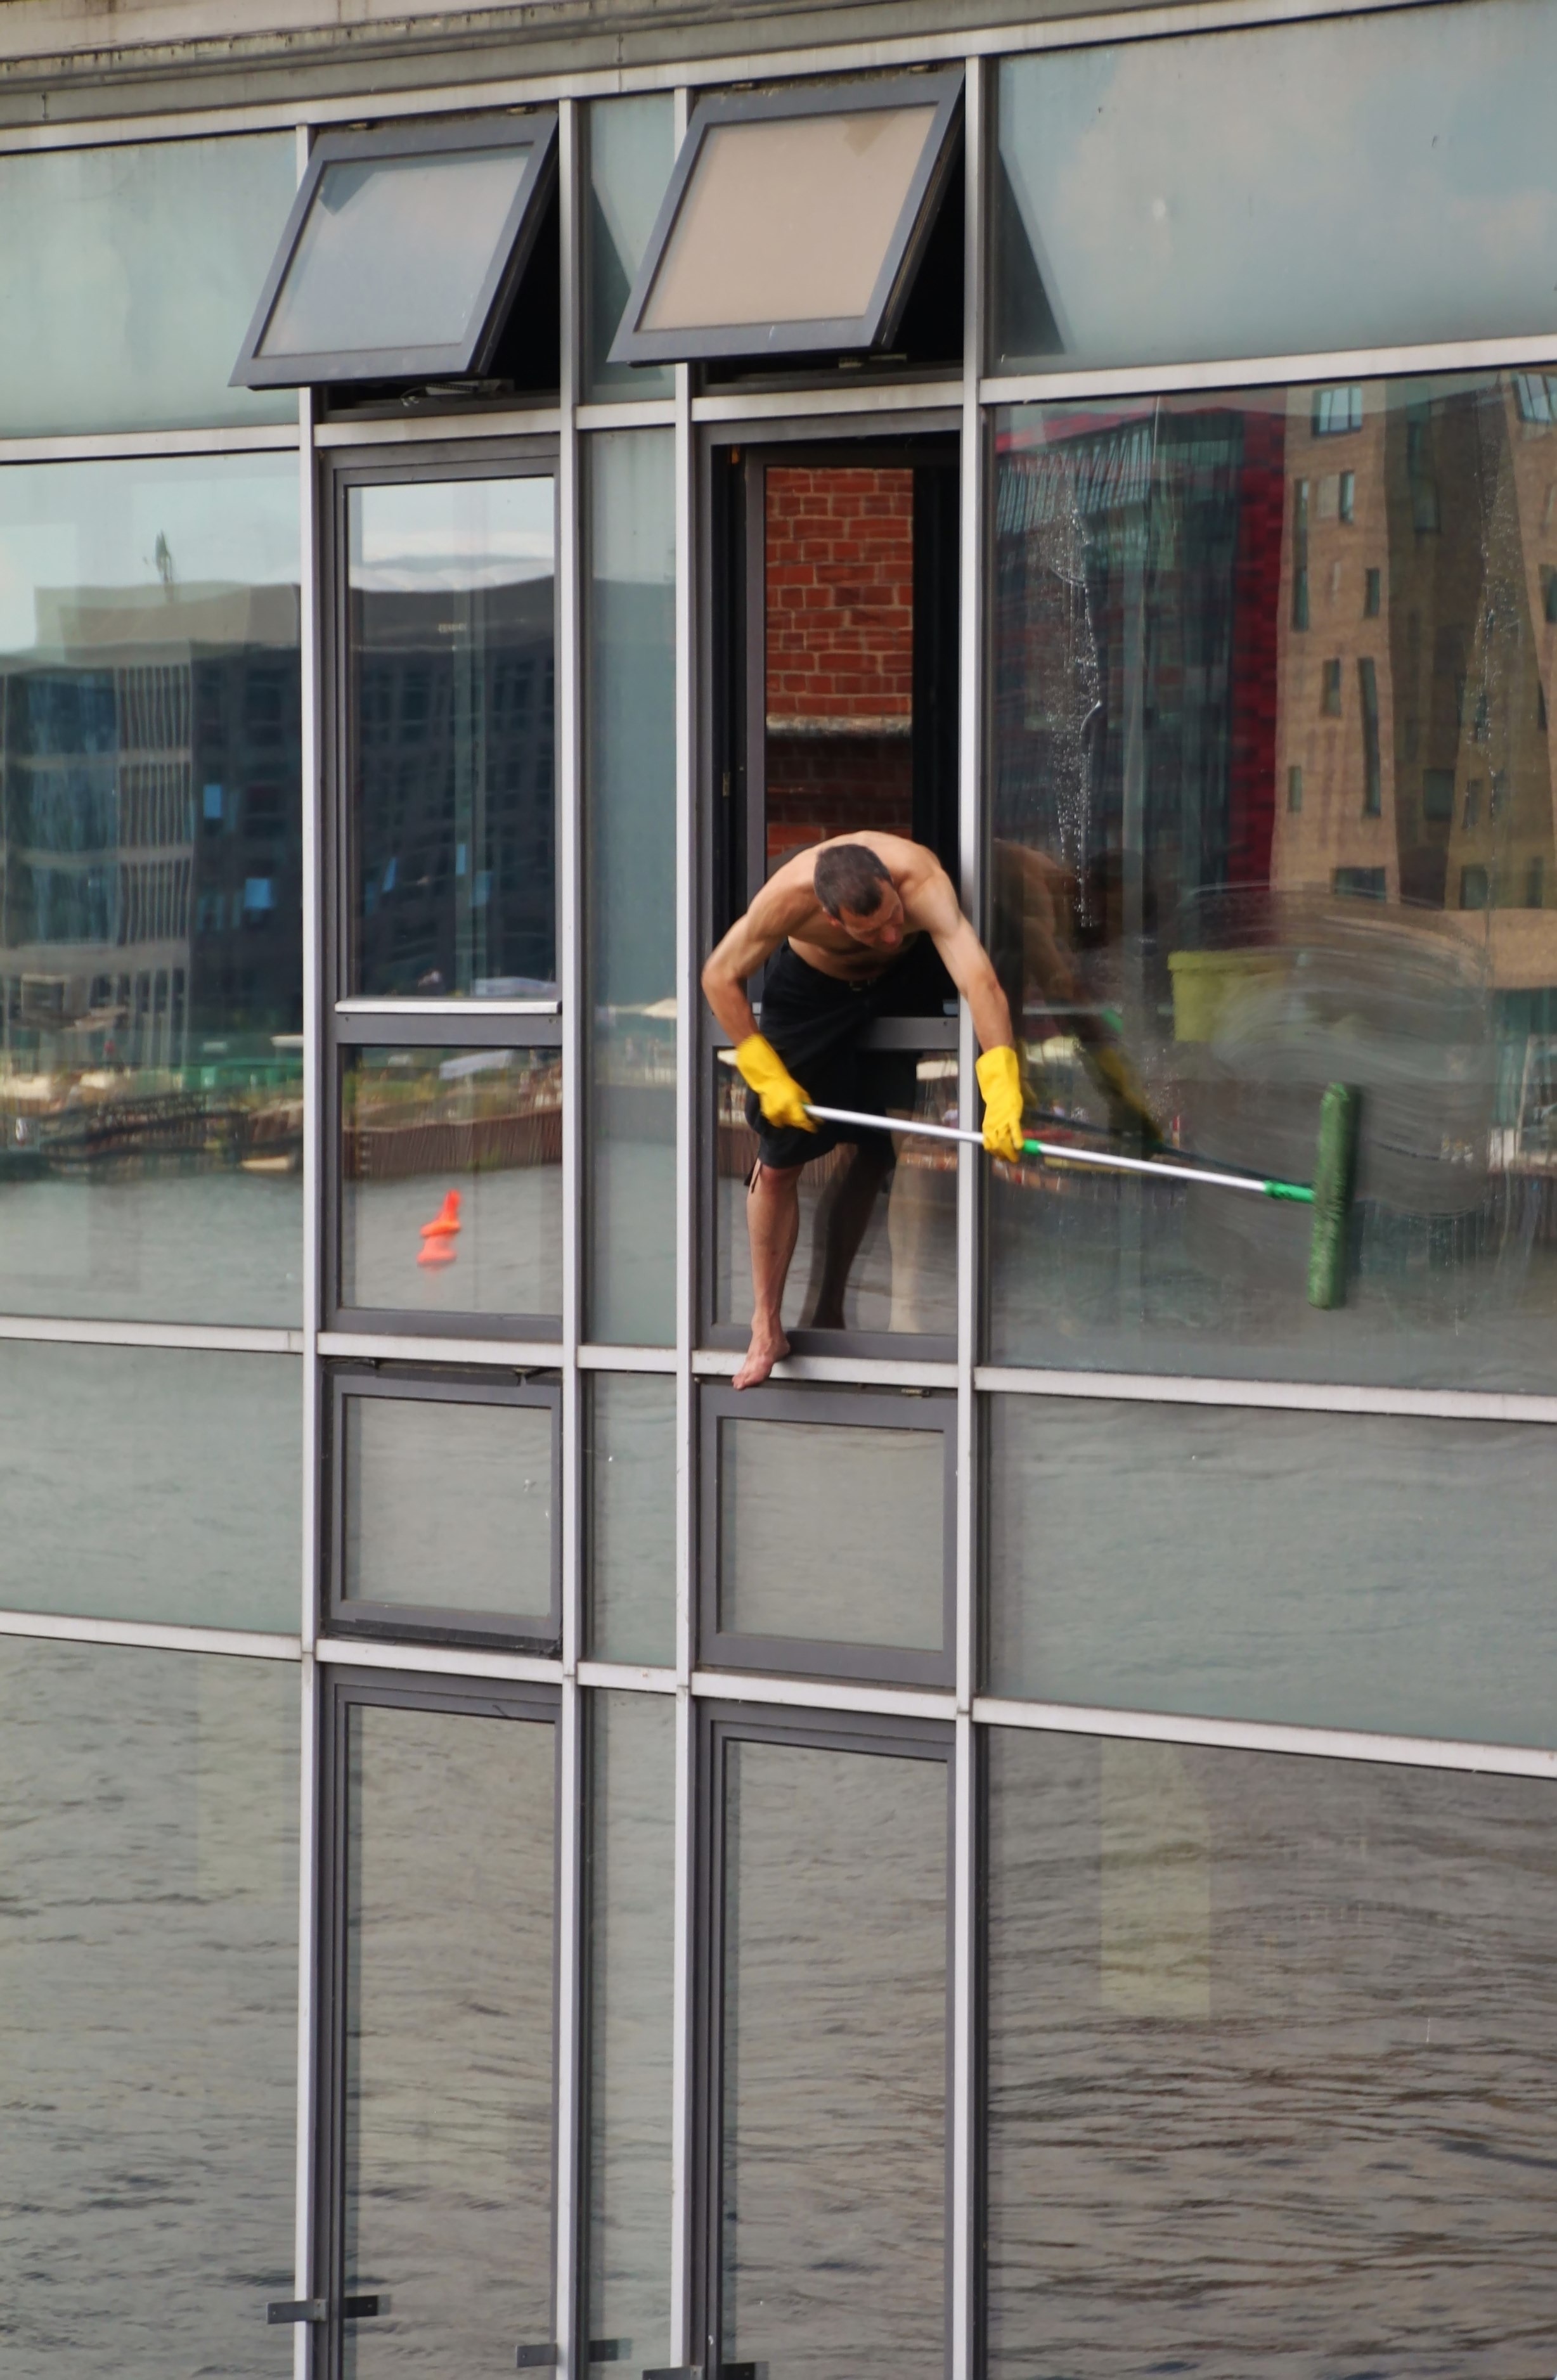
work, man, person, architecture, window, building, city, home, wall, high, clean, human, facade, door, modern, capital, structures, germany, berlin, broom, mirroring, workers, cleanliness, window cleaner, no fear of heights, window covering, outdoor structure, rubber gloves, viennese, man muscle